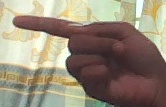
ASL sign: G